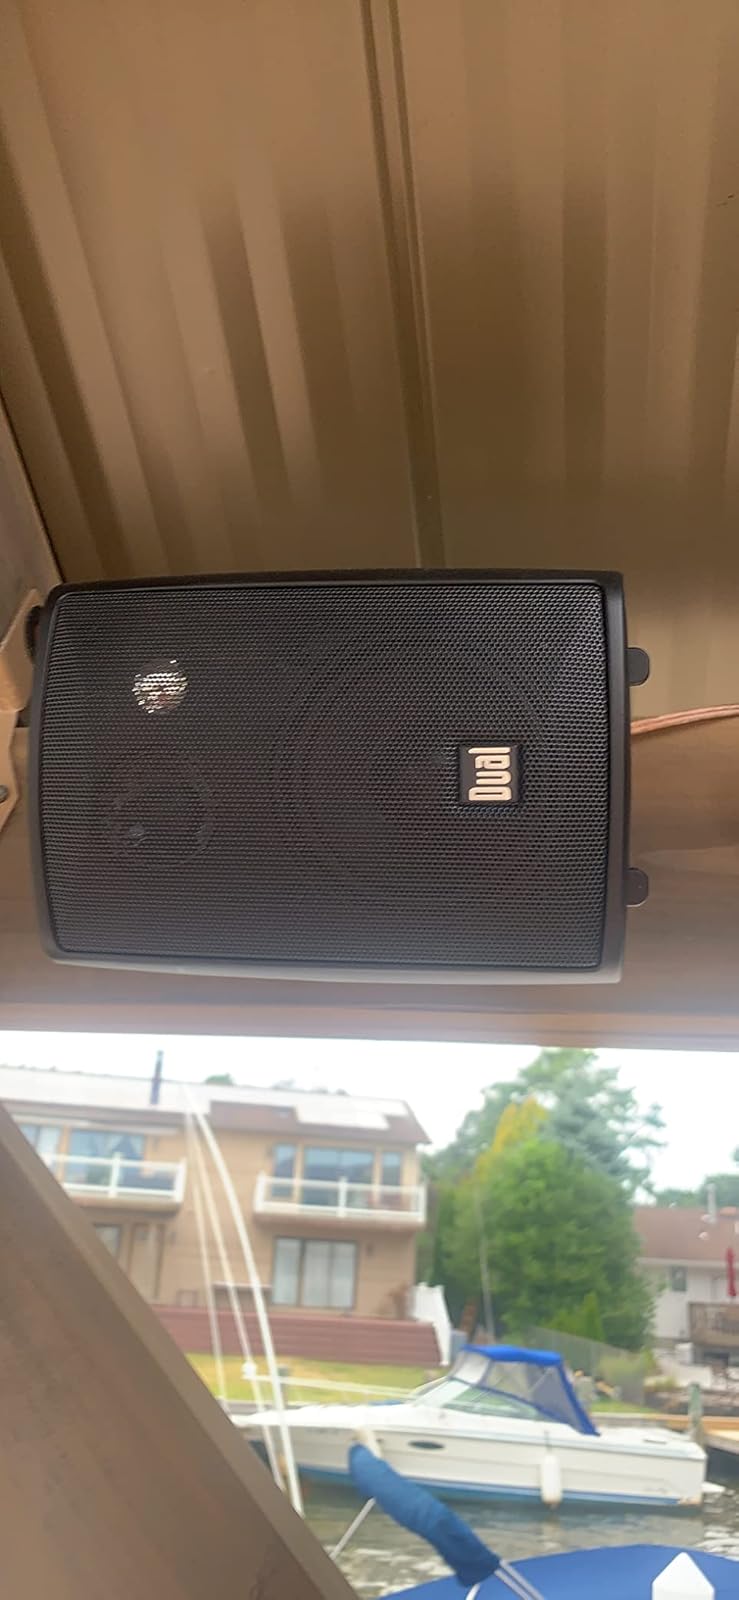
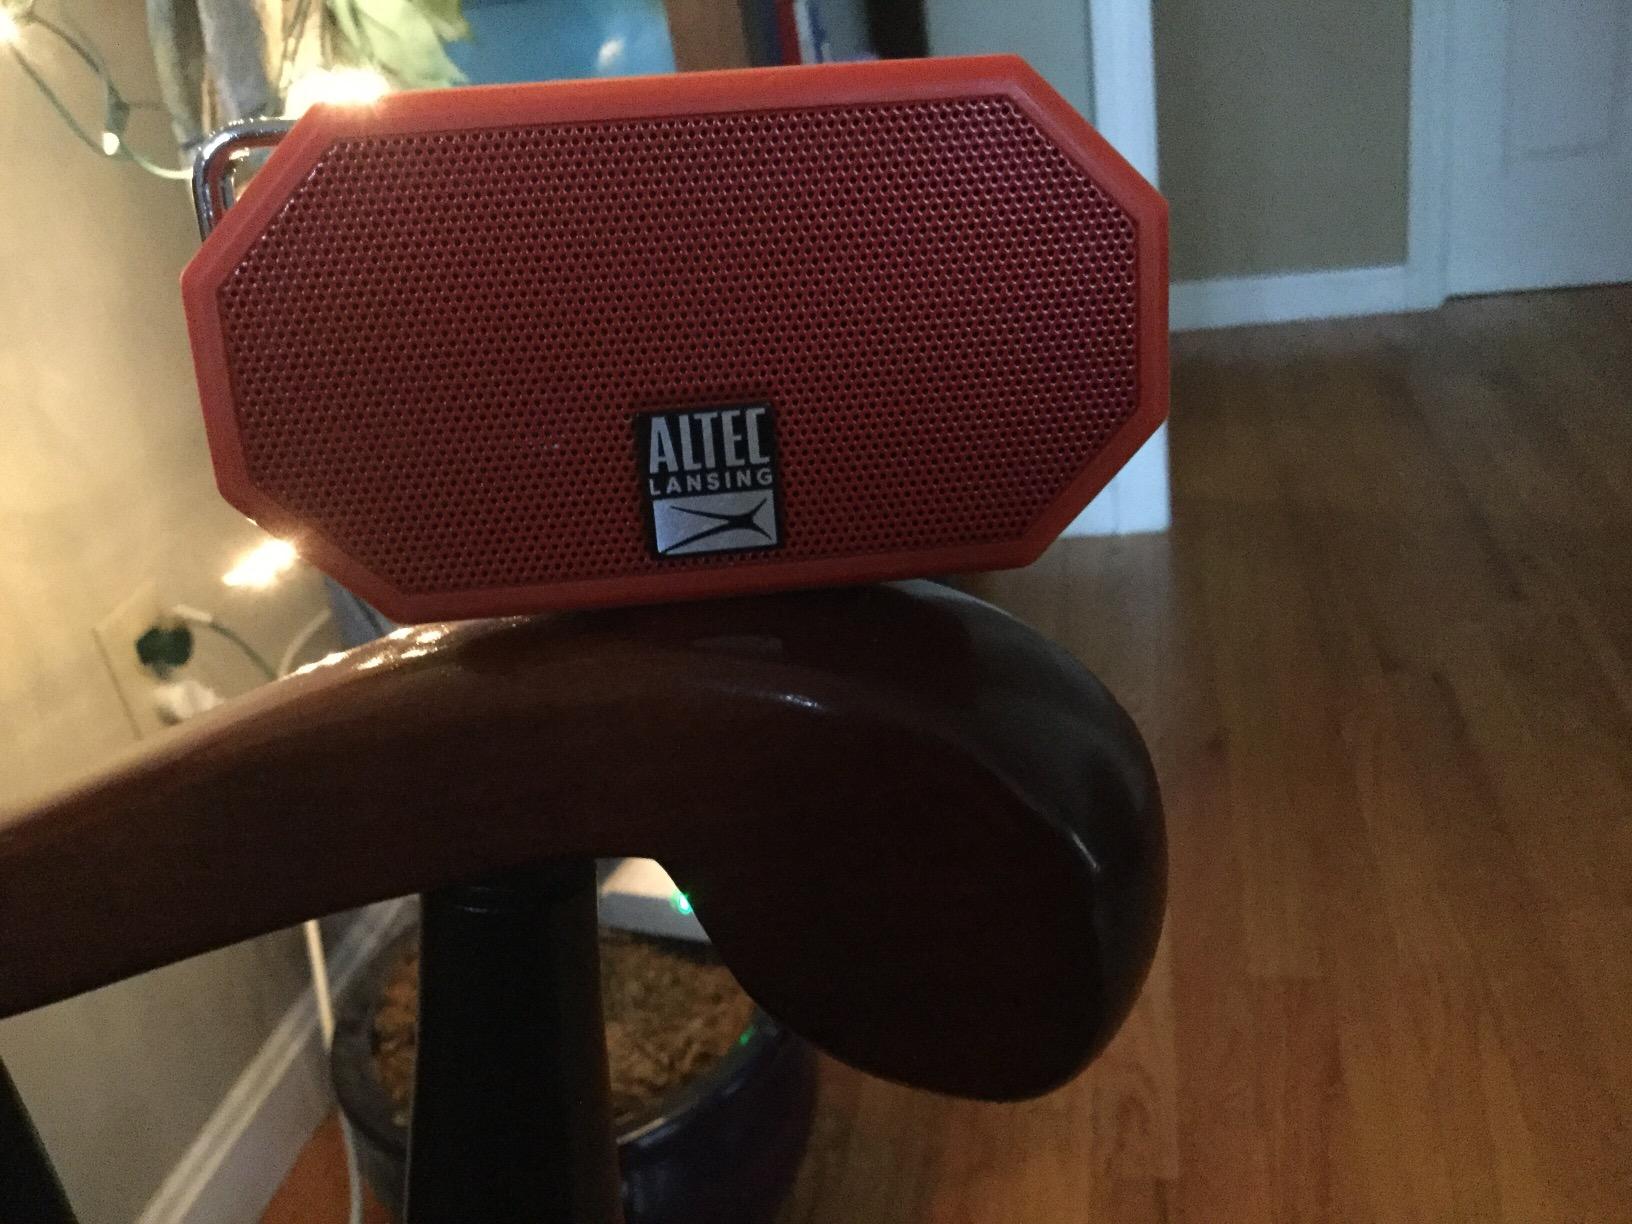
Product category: speaker
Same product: no